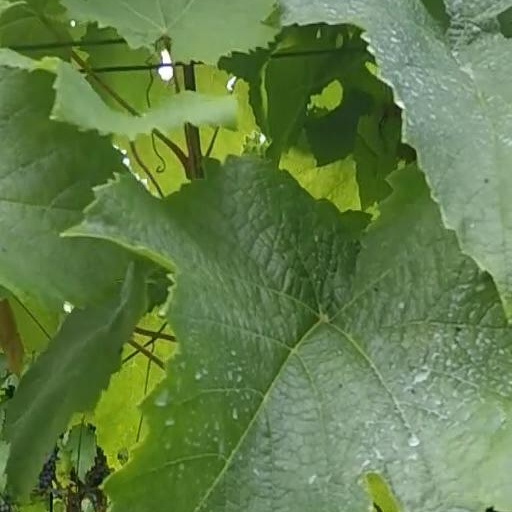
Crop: grape